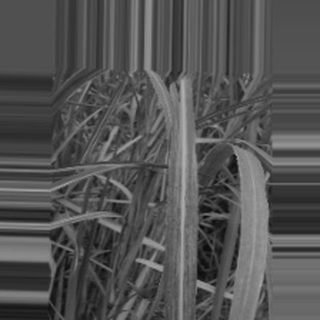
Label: sugarcane_bacterial_blight